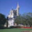
Label: castle